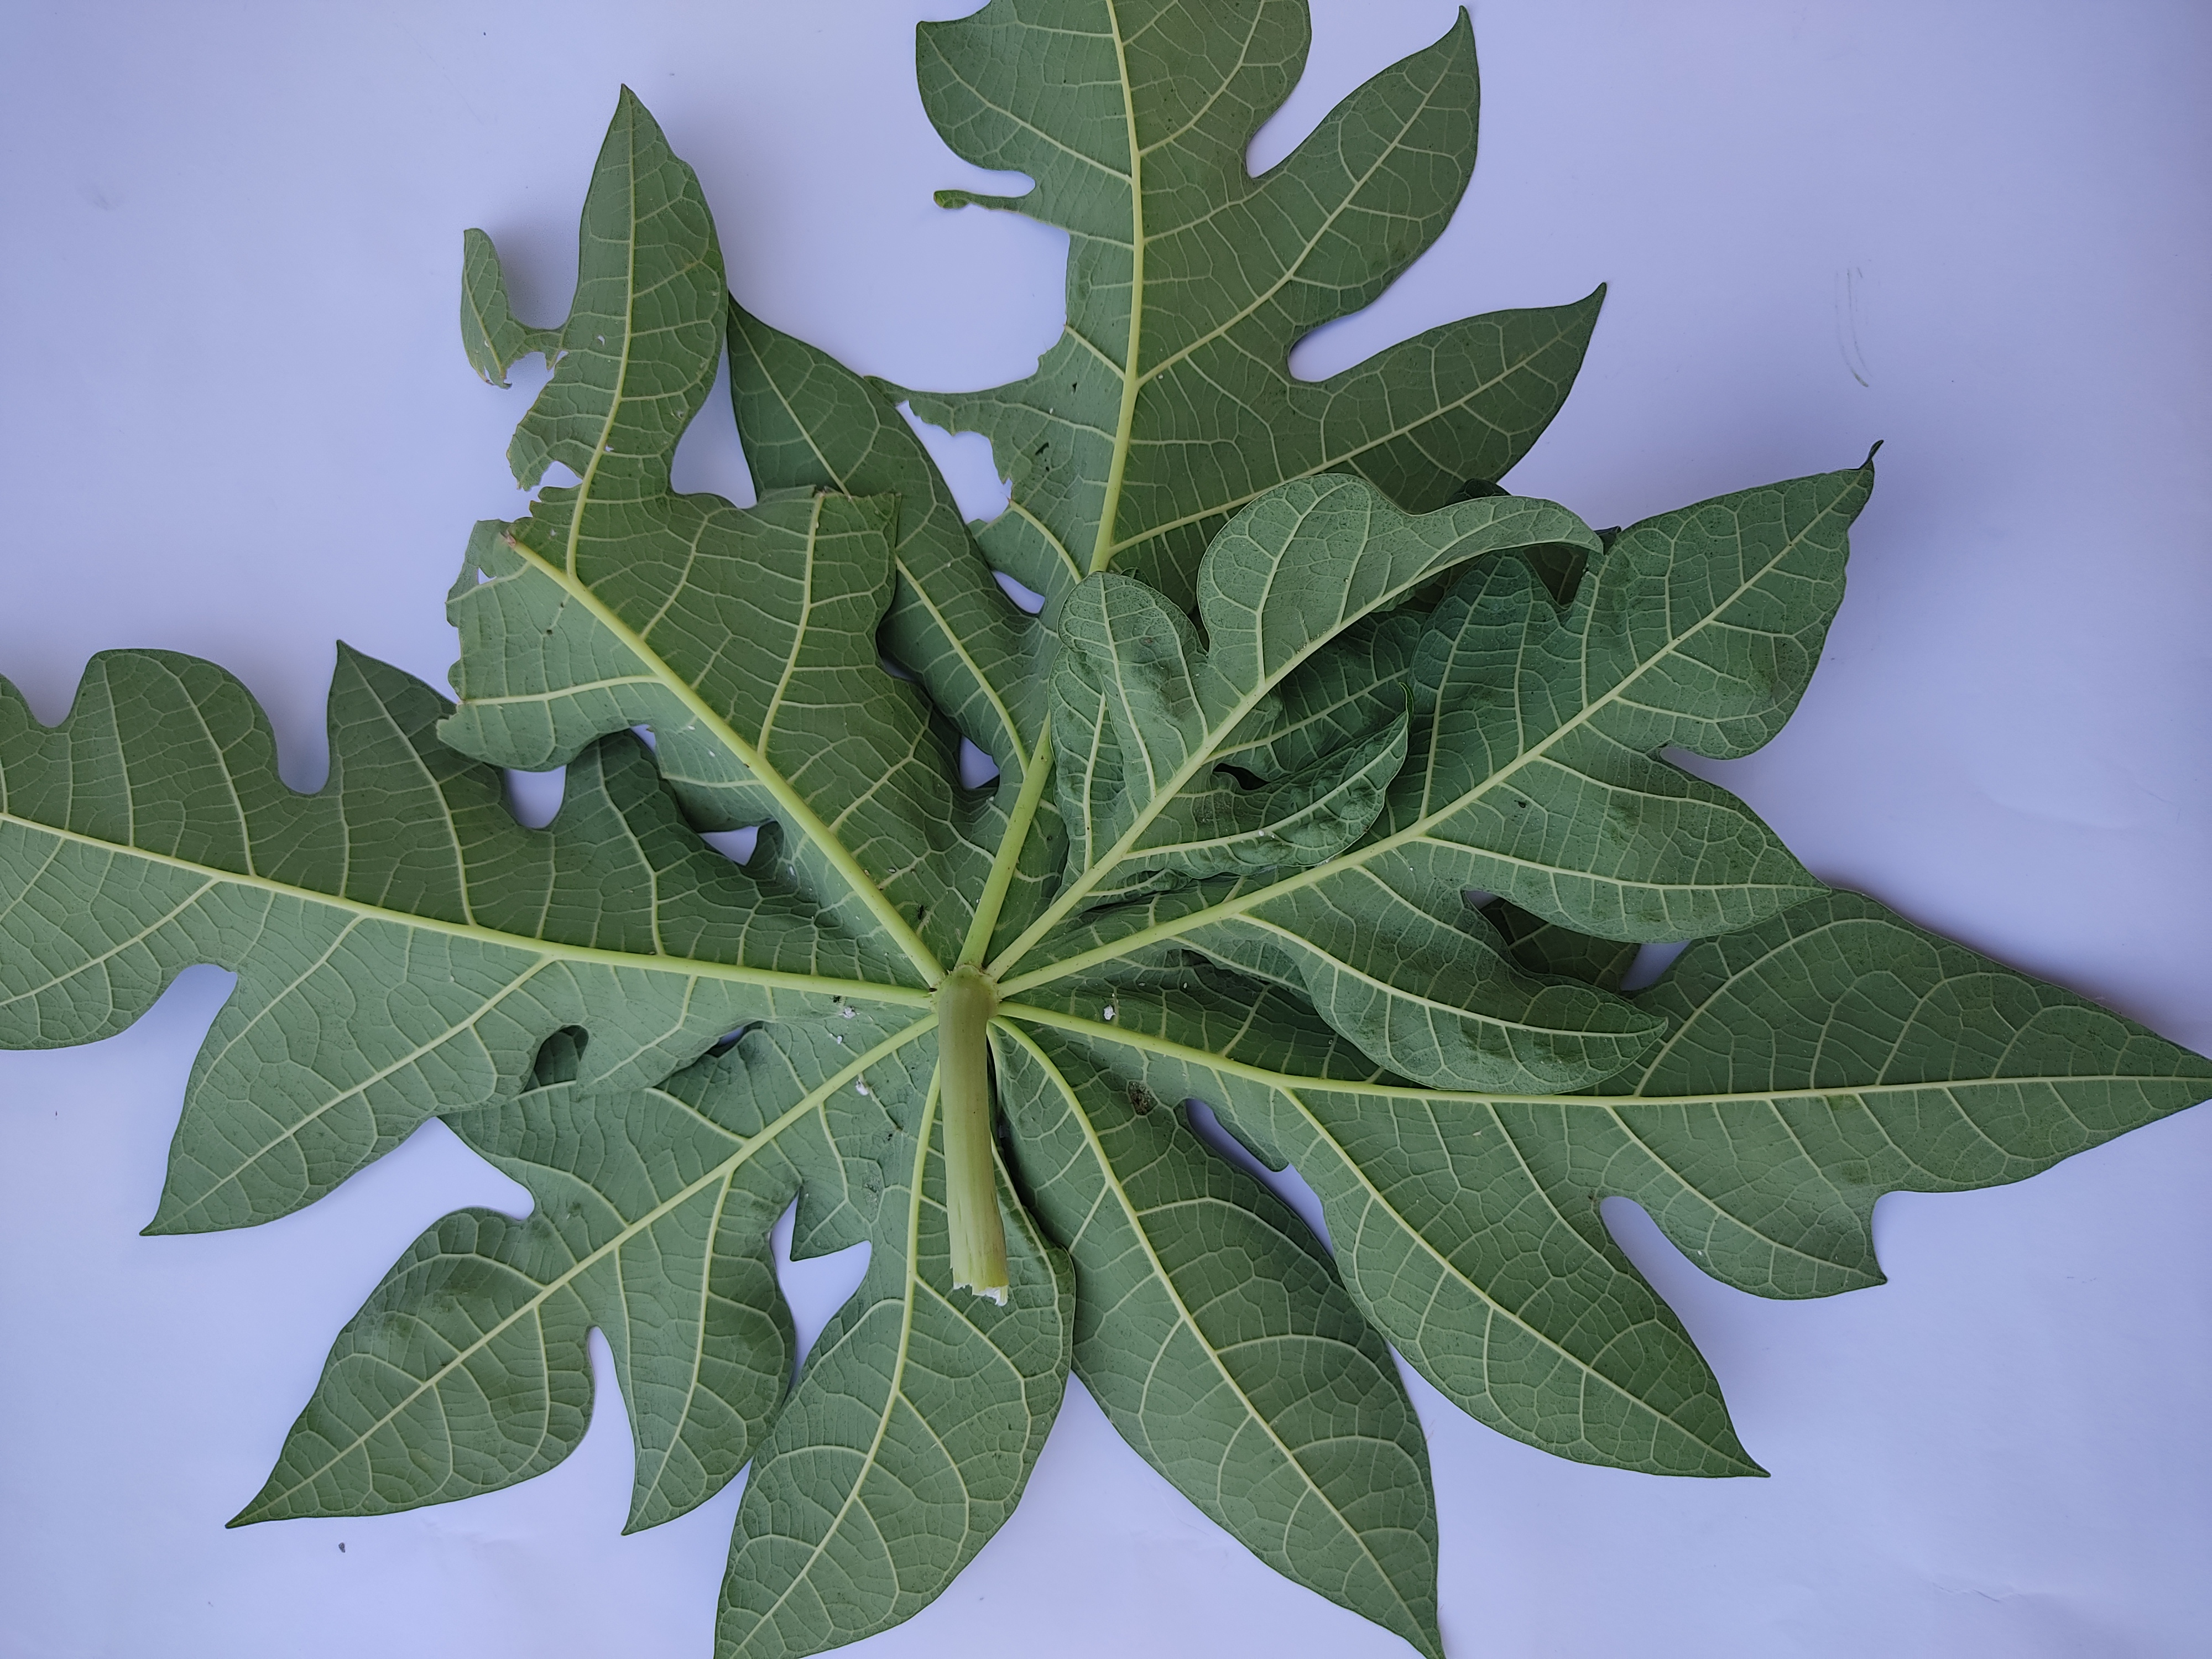
Label: Mealybug